Solaris (1968 film)

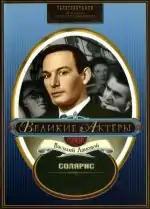
Solaris (1968), the 2009 DVD release cover

Solaris (tr. "Solyaris") is a two-part 1968 Soviet television play in black-and-white based on the 1961 novel "Solaris" by Stanisław Lem. It was the first film adaptation of the novel.